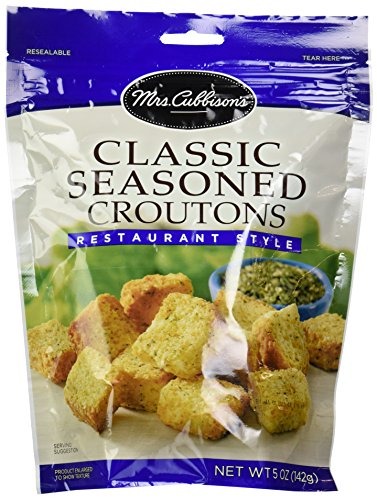
Item Name: Mrs. Cubbison's Seasoned Croutons, 5 oz
Bullet Point 1: Prepared from freshly baked bread
Bullet Point 2: Will enhance the flavor and appearance of any soup or salad
Bullet Point 3: Seasoned and baked to perfection
Value: 5.0
Unit: Ounce

Price: 2.24